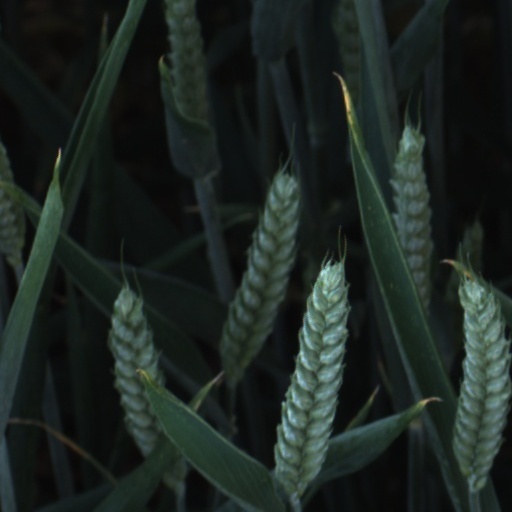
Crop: wheat